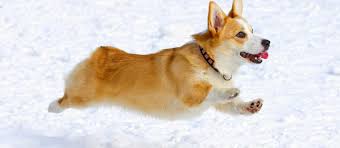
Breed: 205-n000029-Pembroke